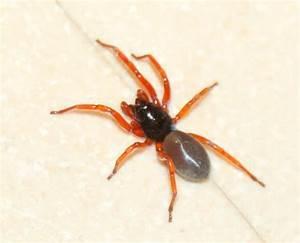
spider